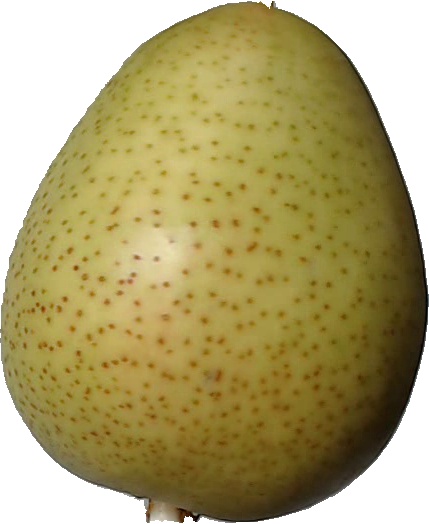
Label: pear_1